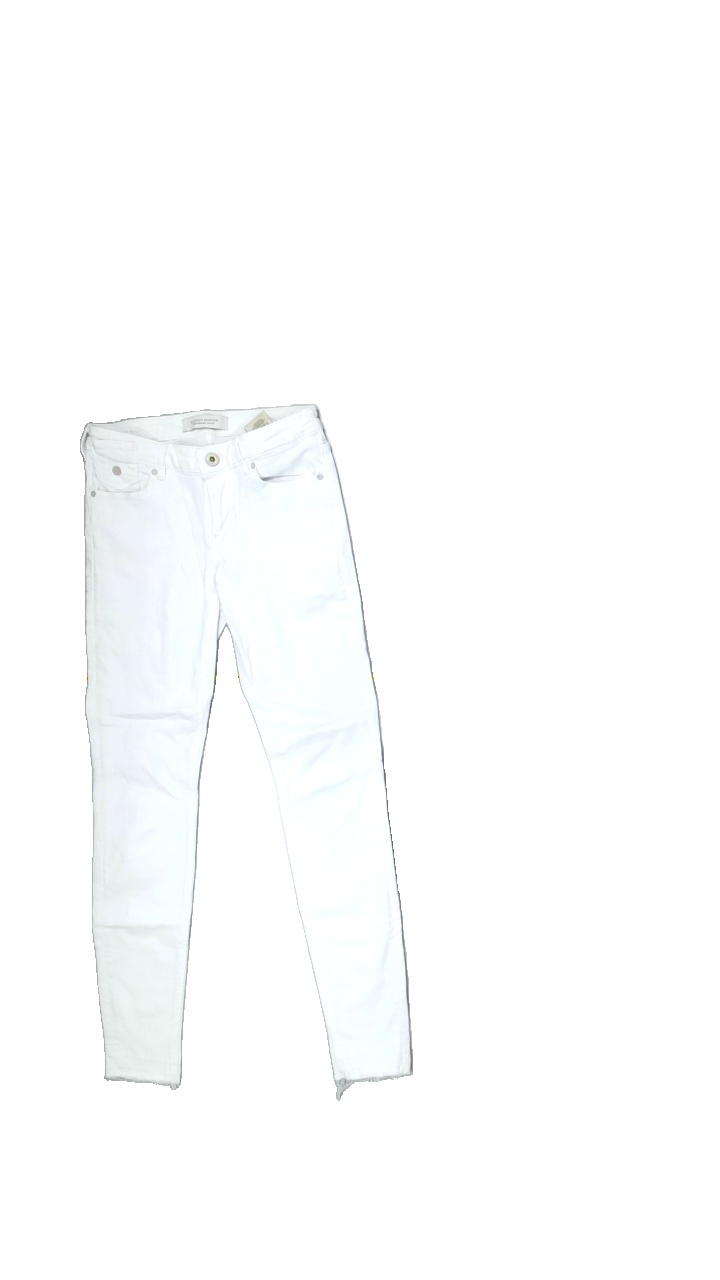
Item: Jeans (Ladies)
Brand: Maison Scotch
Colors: White
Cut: Regular
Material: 92%cotton 6%polyester 2%elastane
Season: Spring
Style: Denim
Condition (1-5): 5
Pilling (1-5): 5
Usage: Reuse
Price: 100-150